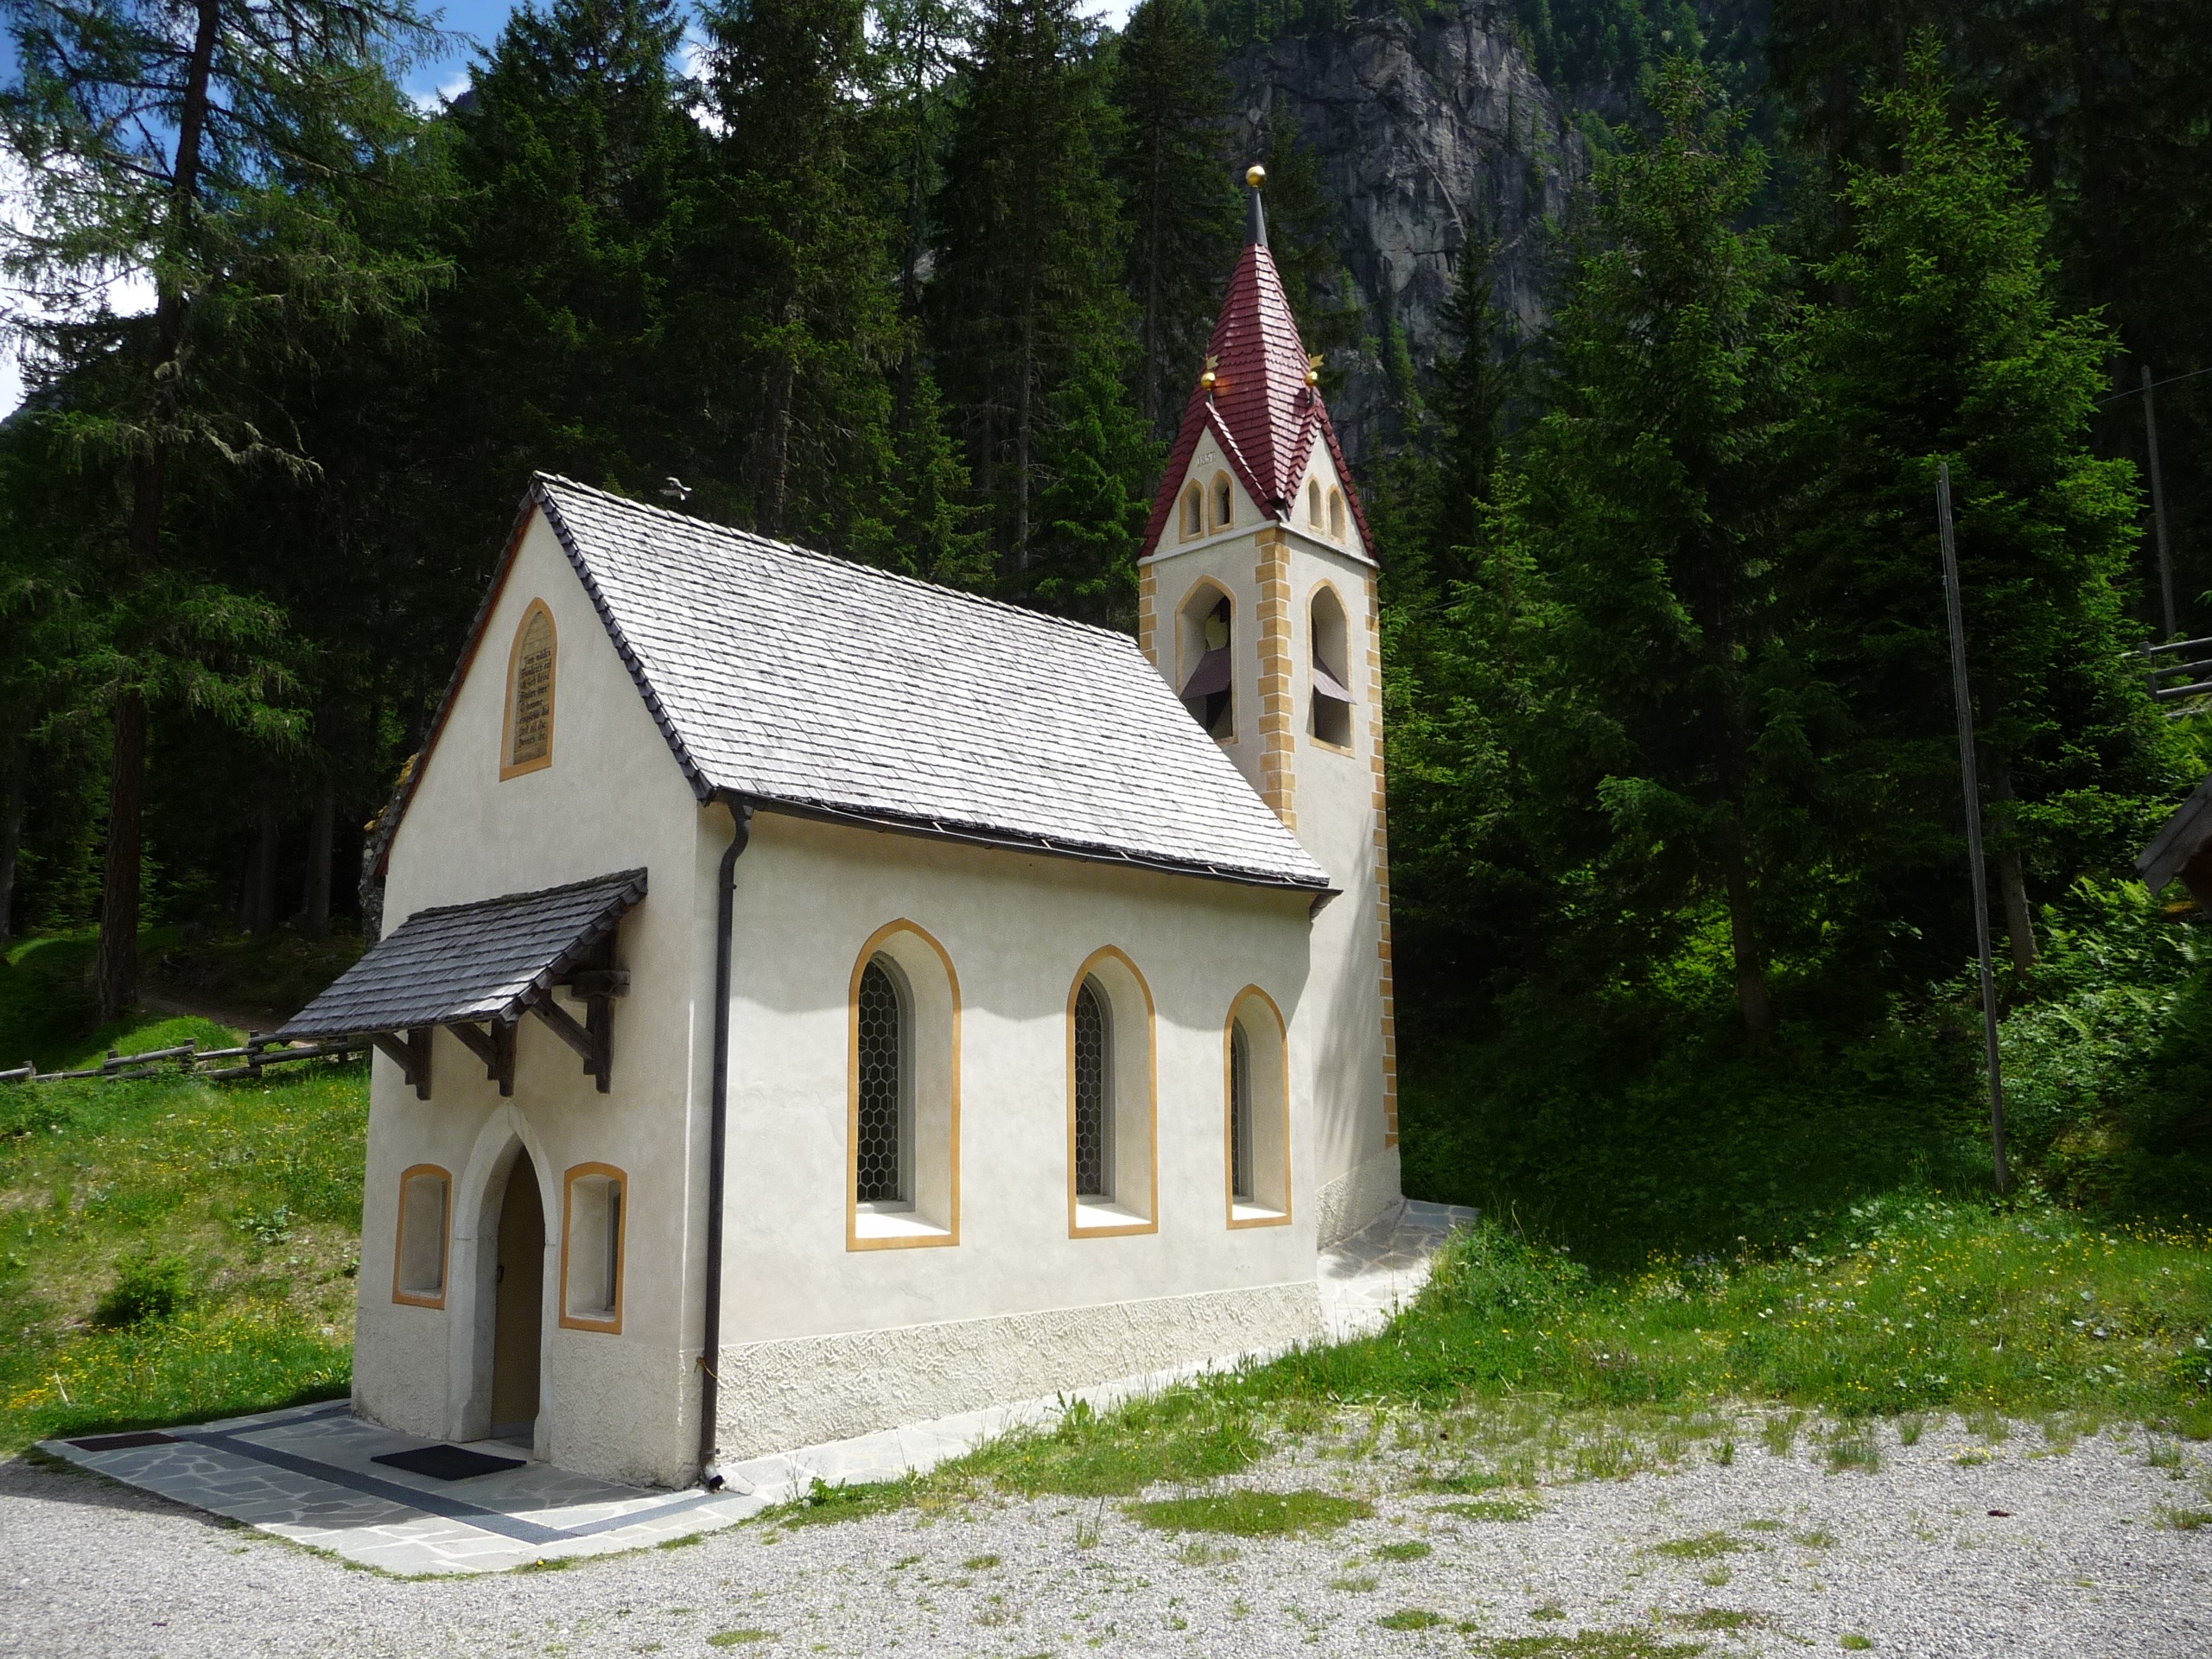
forest, house, building, cottage, alpine, church, chapel, place of worship, temple, monastery, shrine, estate, south tyrol, spanish missions in california, martell